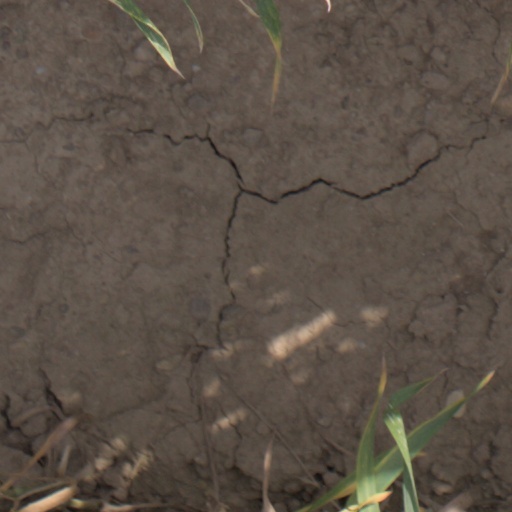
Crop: wheat